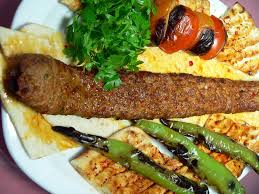
Yemek: kebap